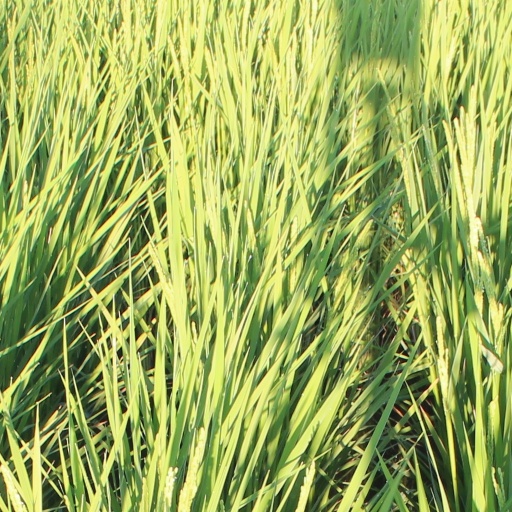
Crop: rice